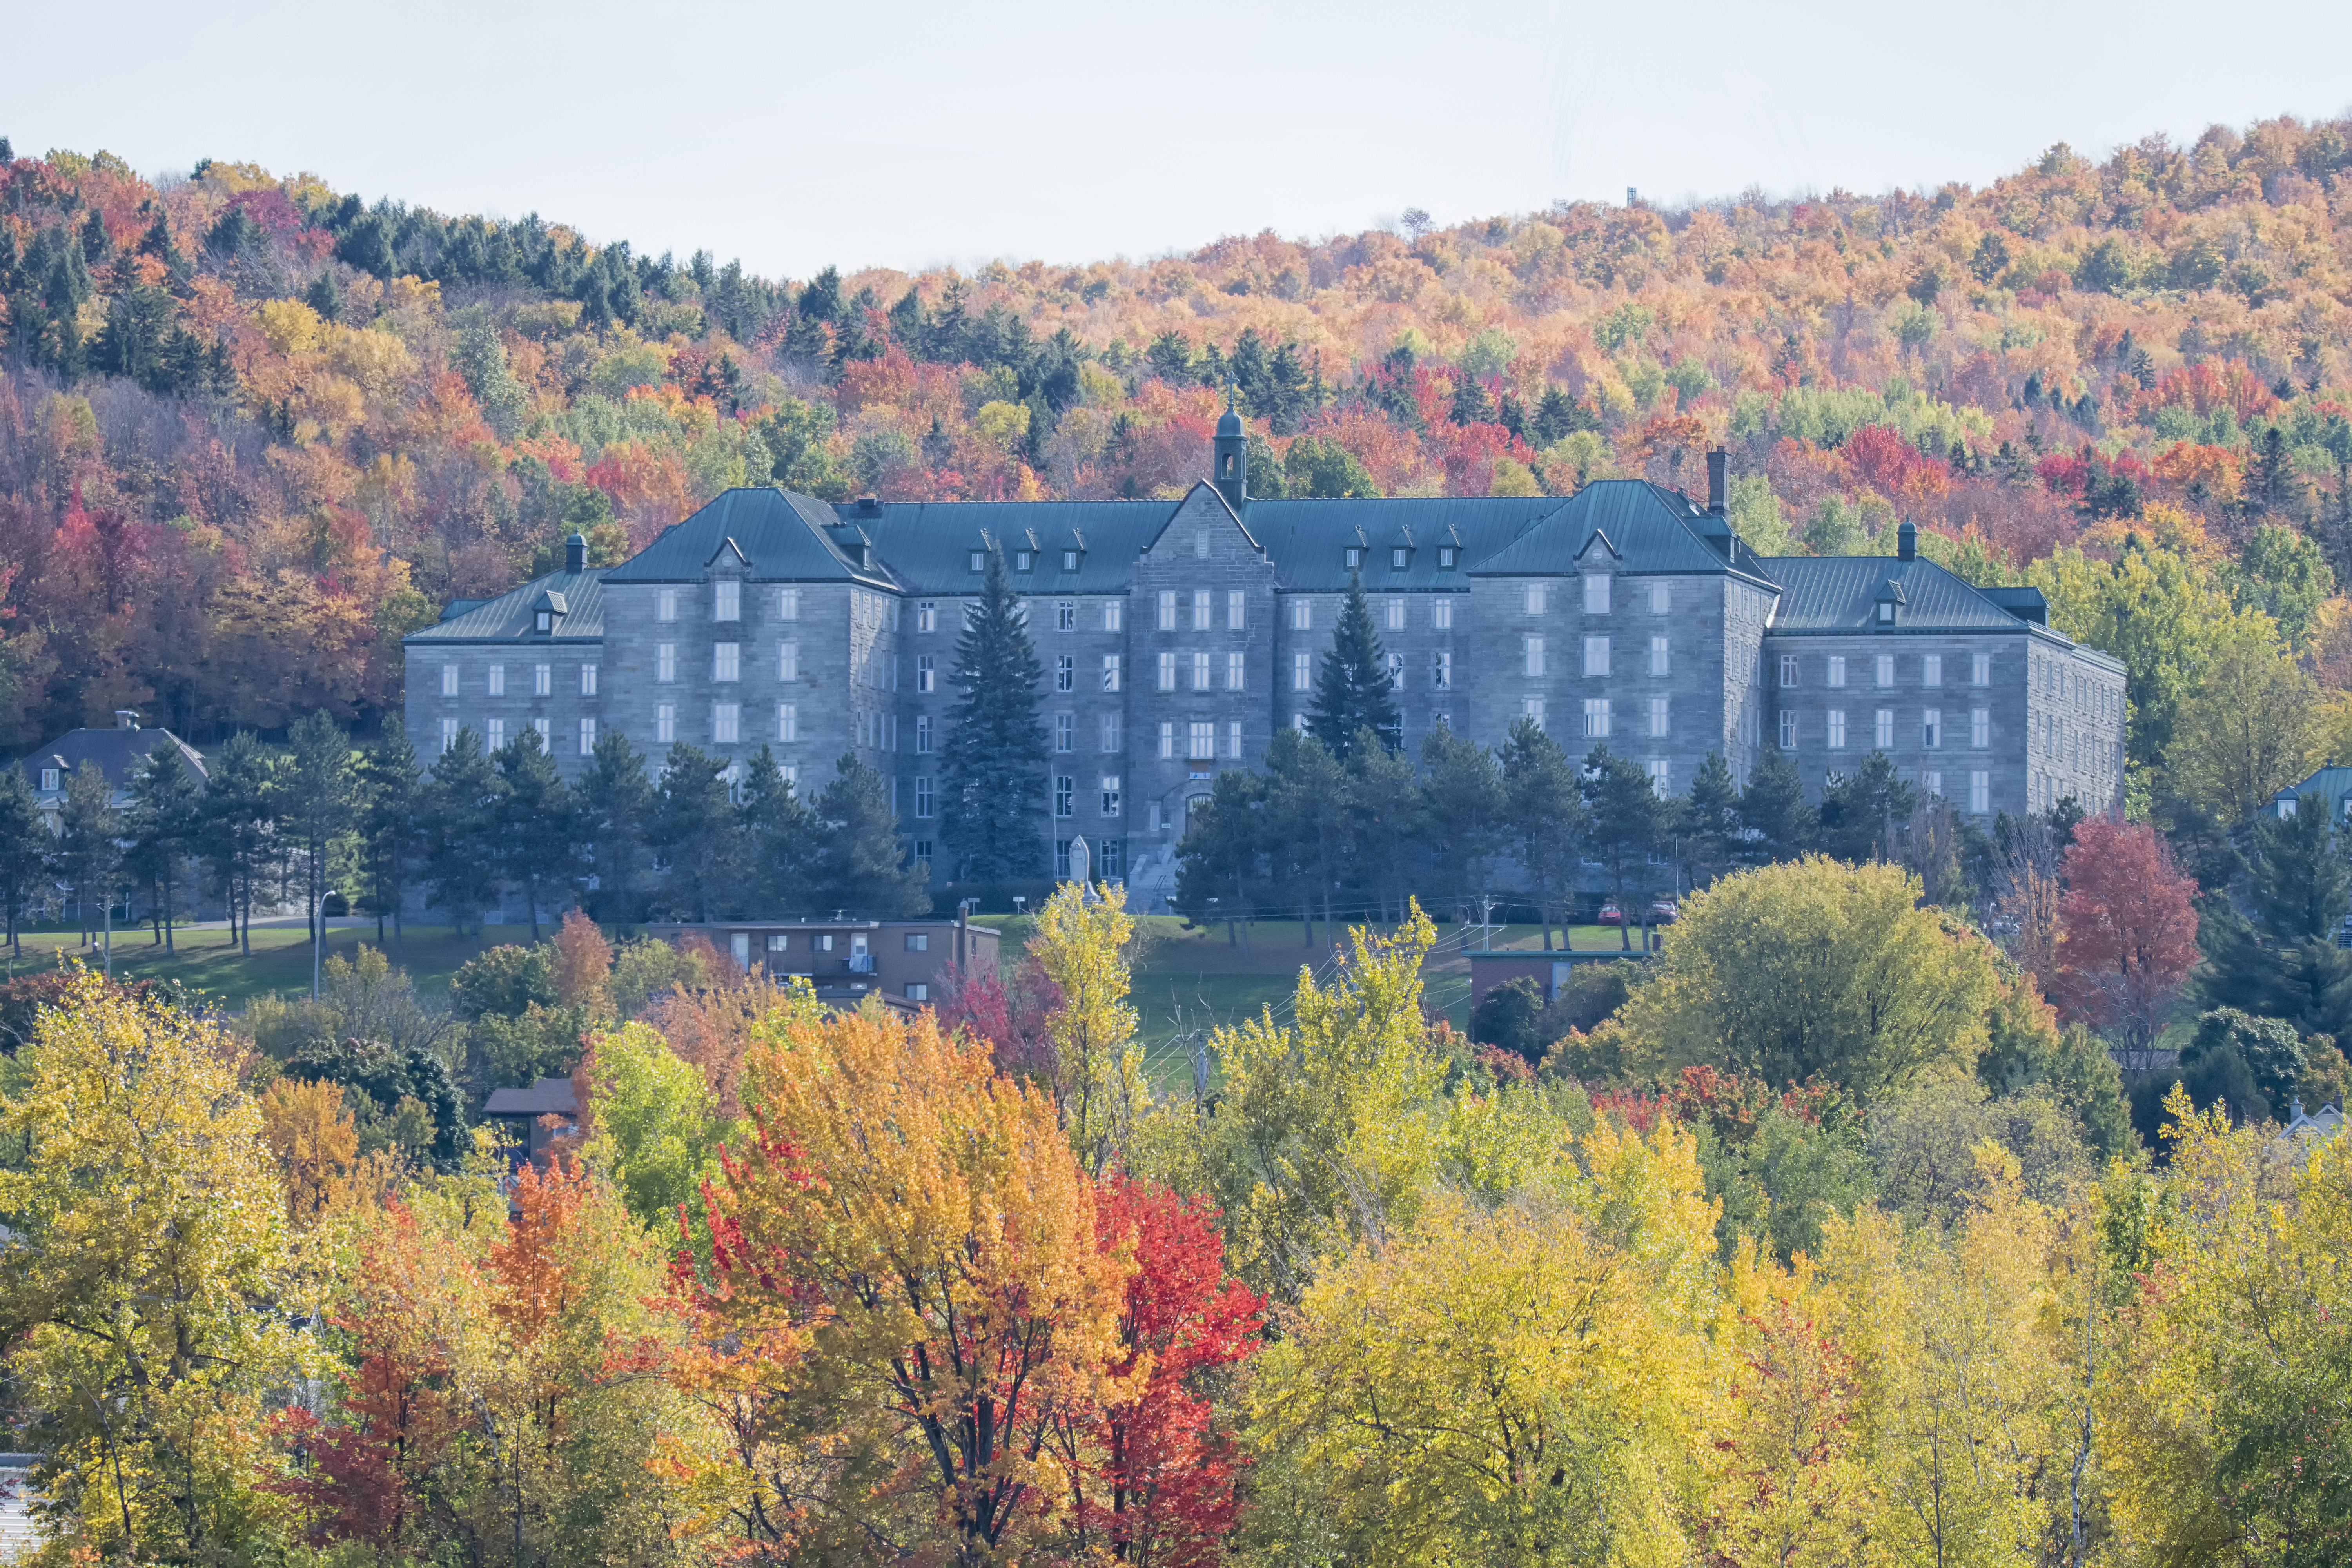
landscape, tree, nature, forest, wilderness, mountain, meadow, morning, leaf, flower, autumn, season, canada, quebec, ecosystem, sherbrooke, biome, atmospheric phenomenon, woody plant, mountainous landforms